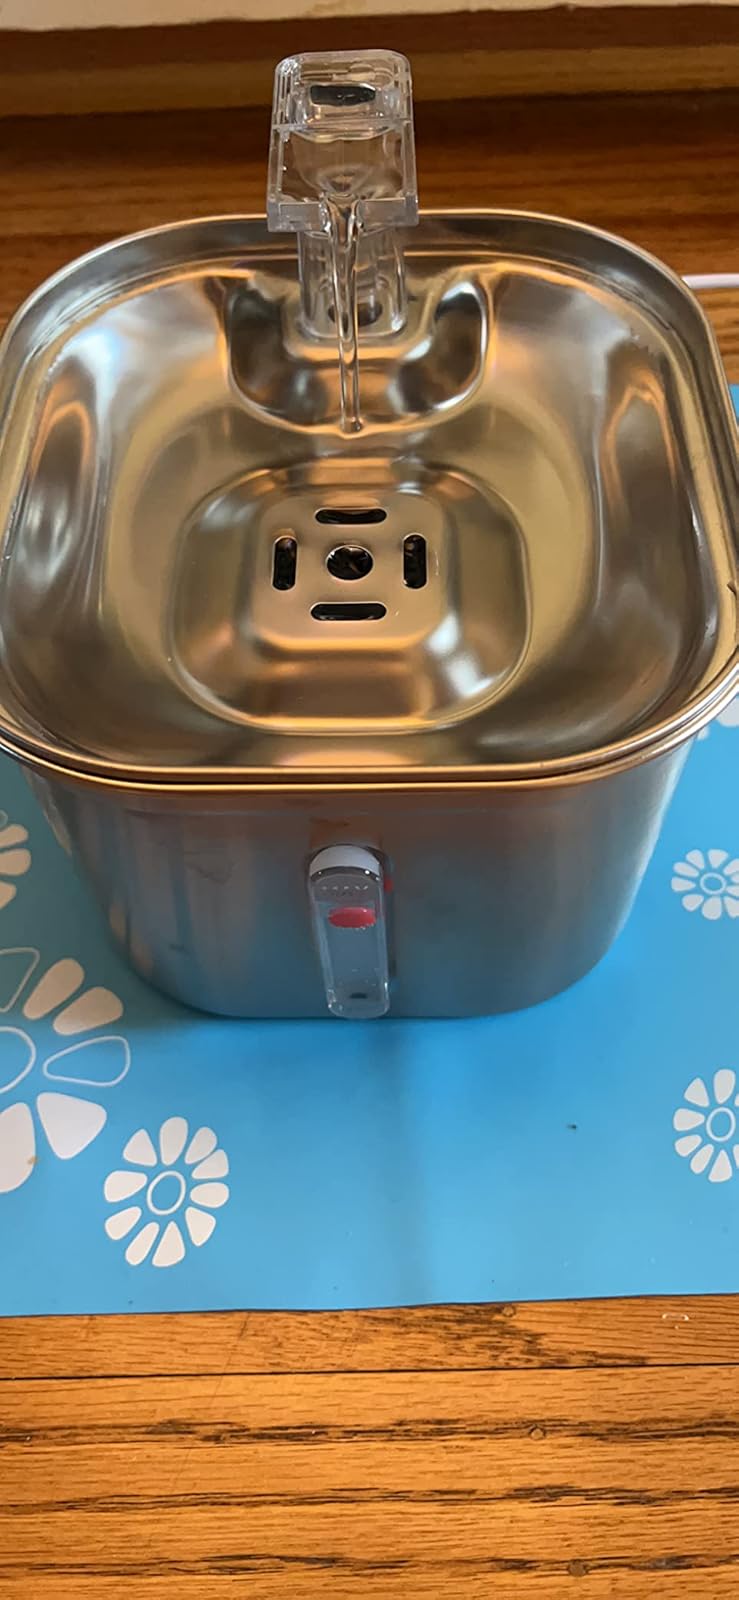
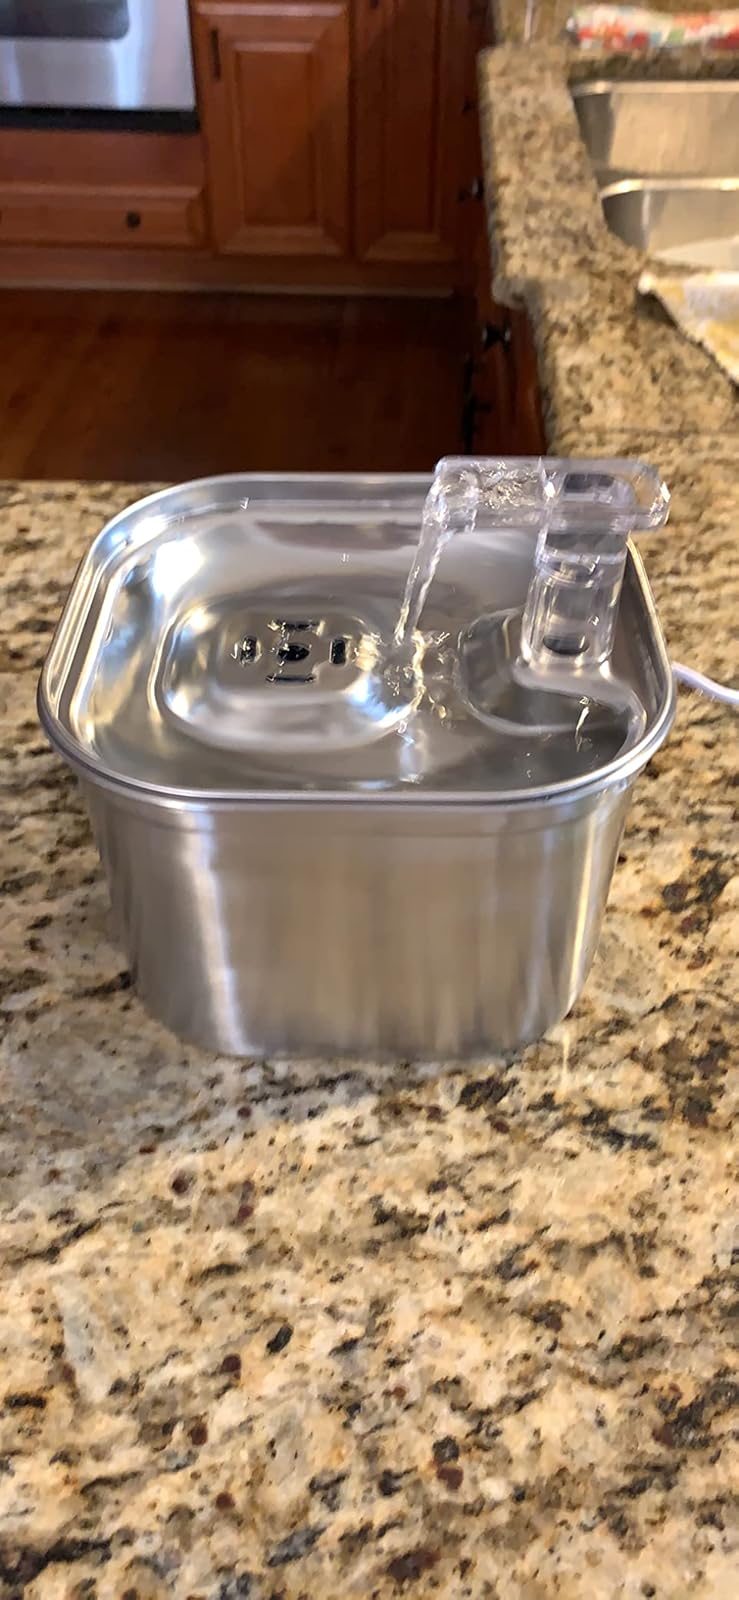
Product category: items_bowl
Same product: yes